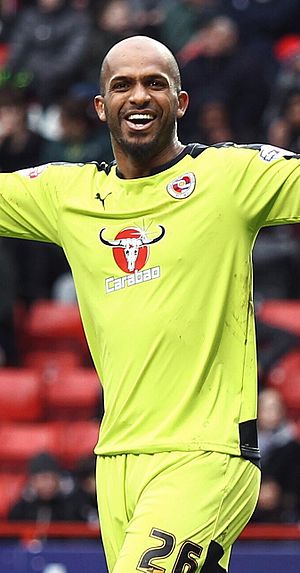
Ali Al-Habsi
Al-Habsi i 2016
Ali Al-Habsi er en fodboldspiller fra Oman, der spiller for den saudiarabiske klub Al-Hilal. Han er også anfører/kaptajn for Omans fodboldlandshold.